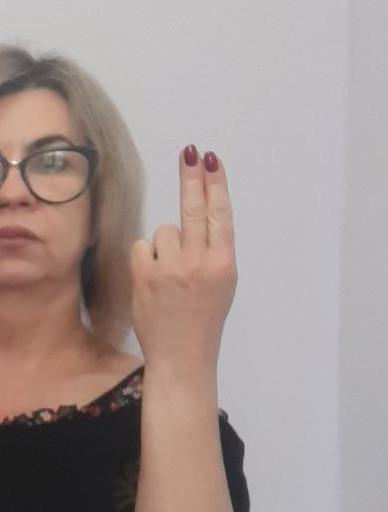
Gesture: two_up_inverted